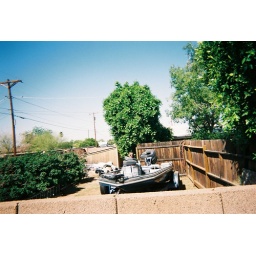
Edwin shows us how to fish in Mesa, Arizona. Nice boat but where's the water.